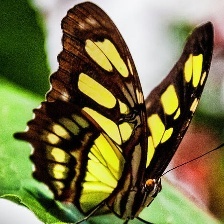
Species: MALACHITE